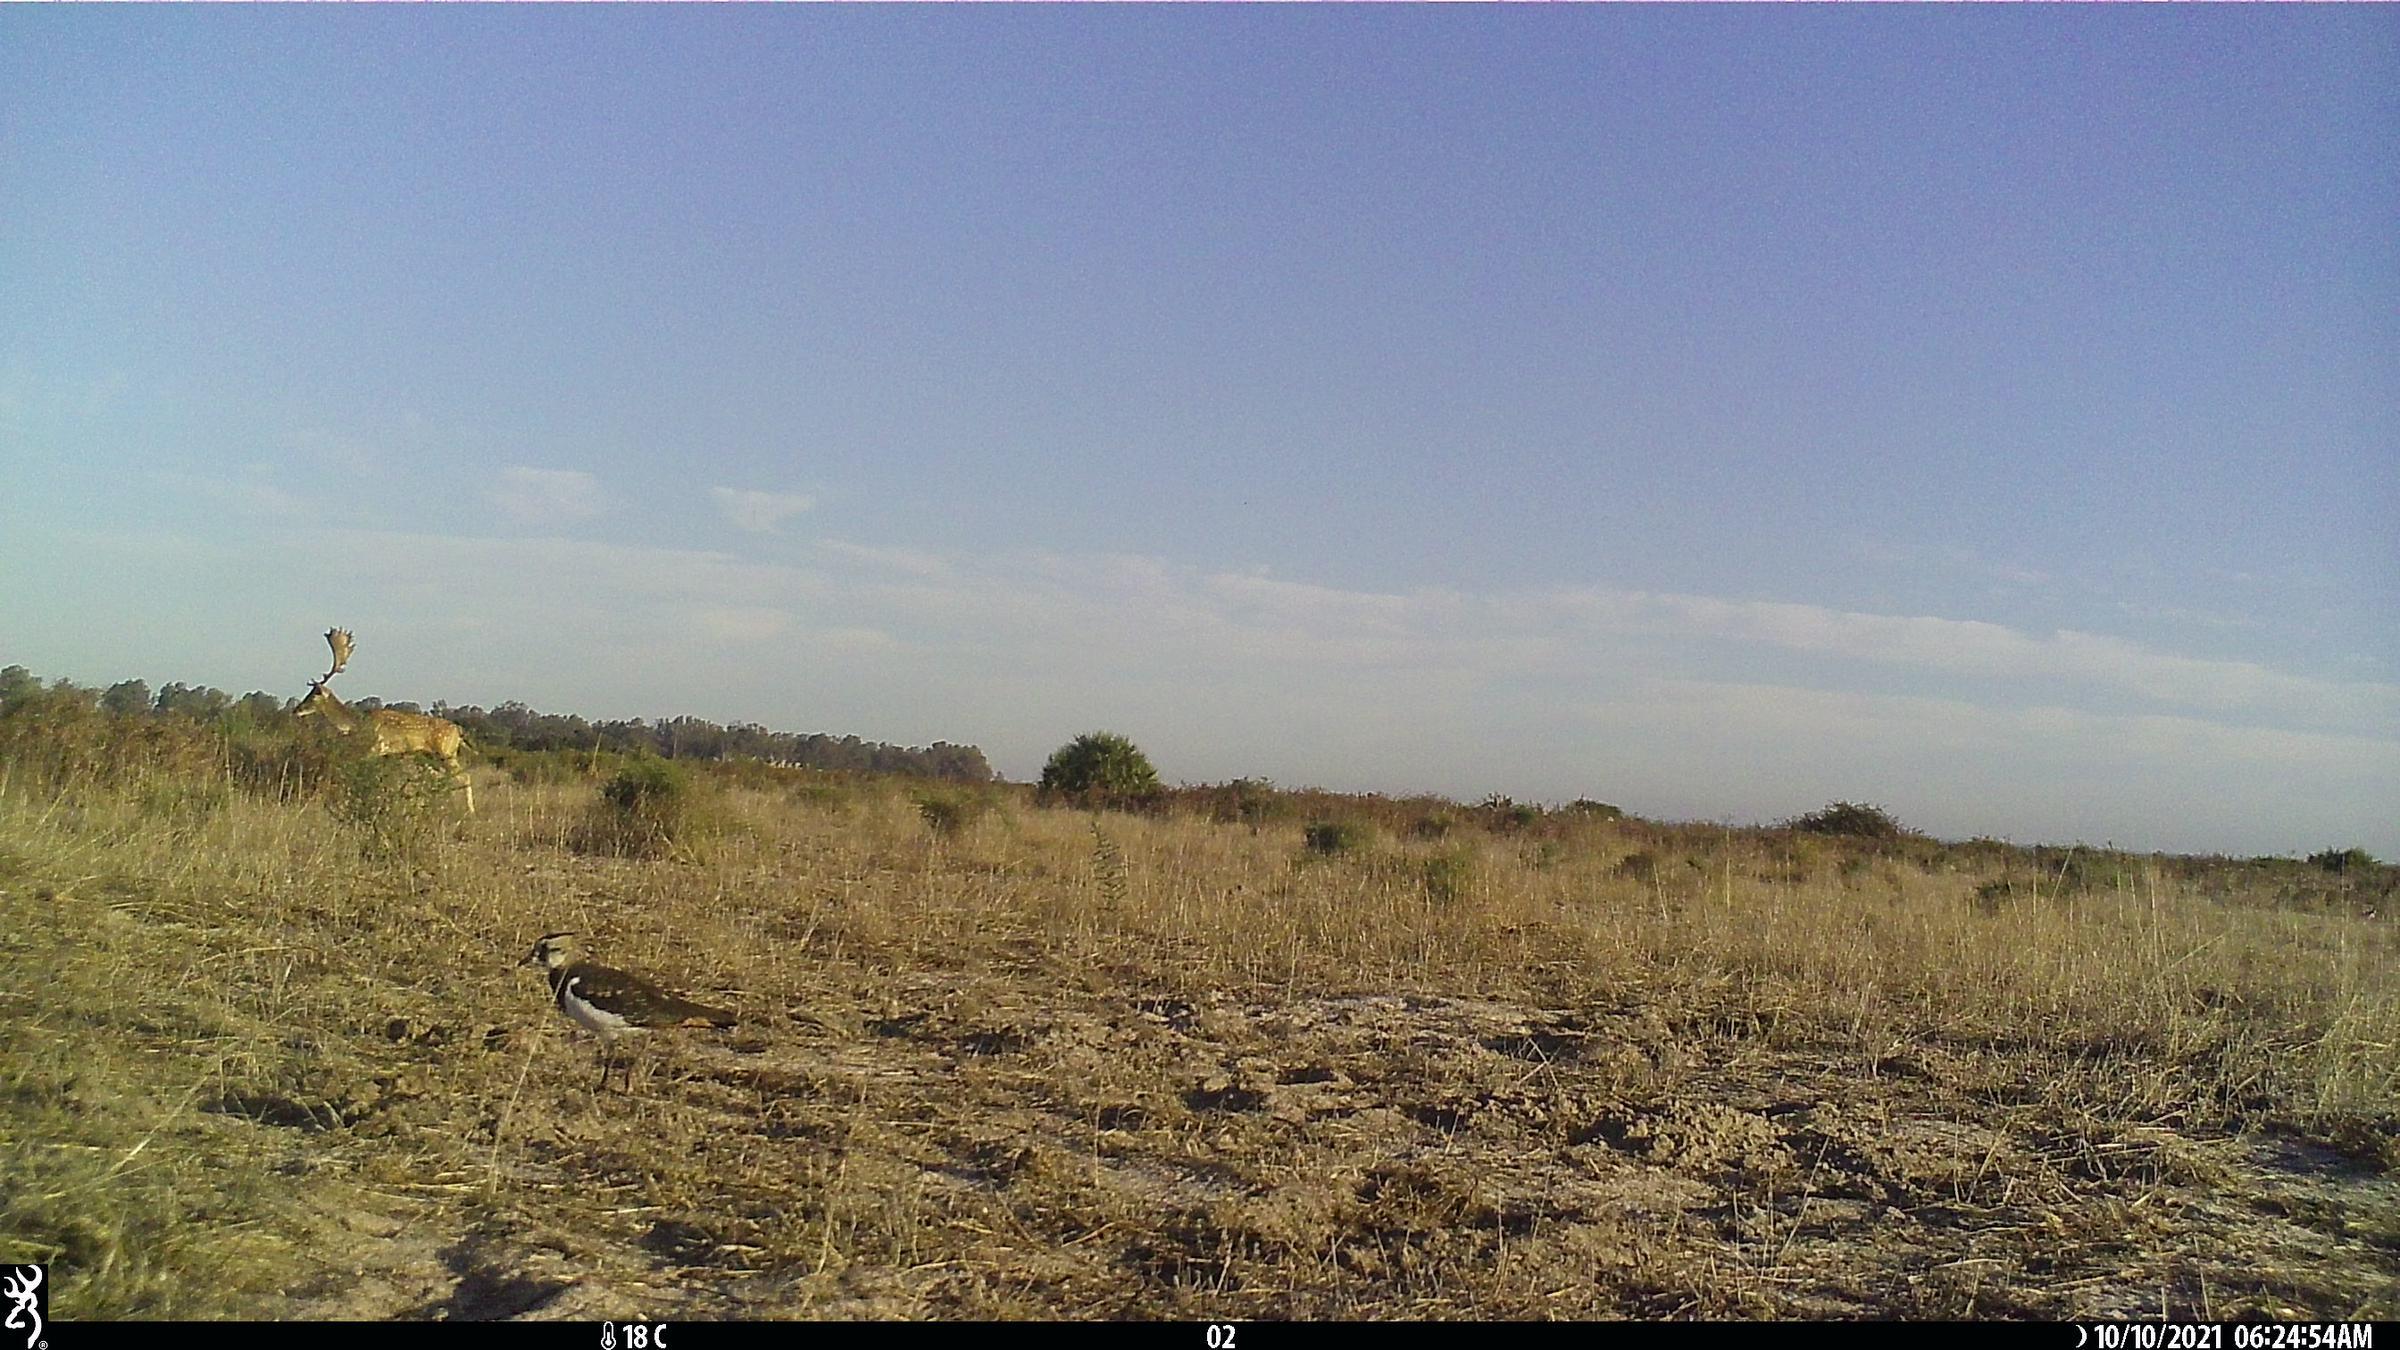
Species: Dama dama